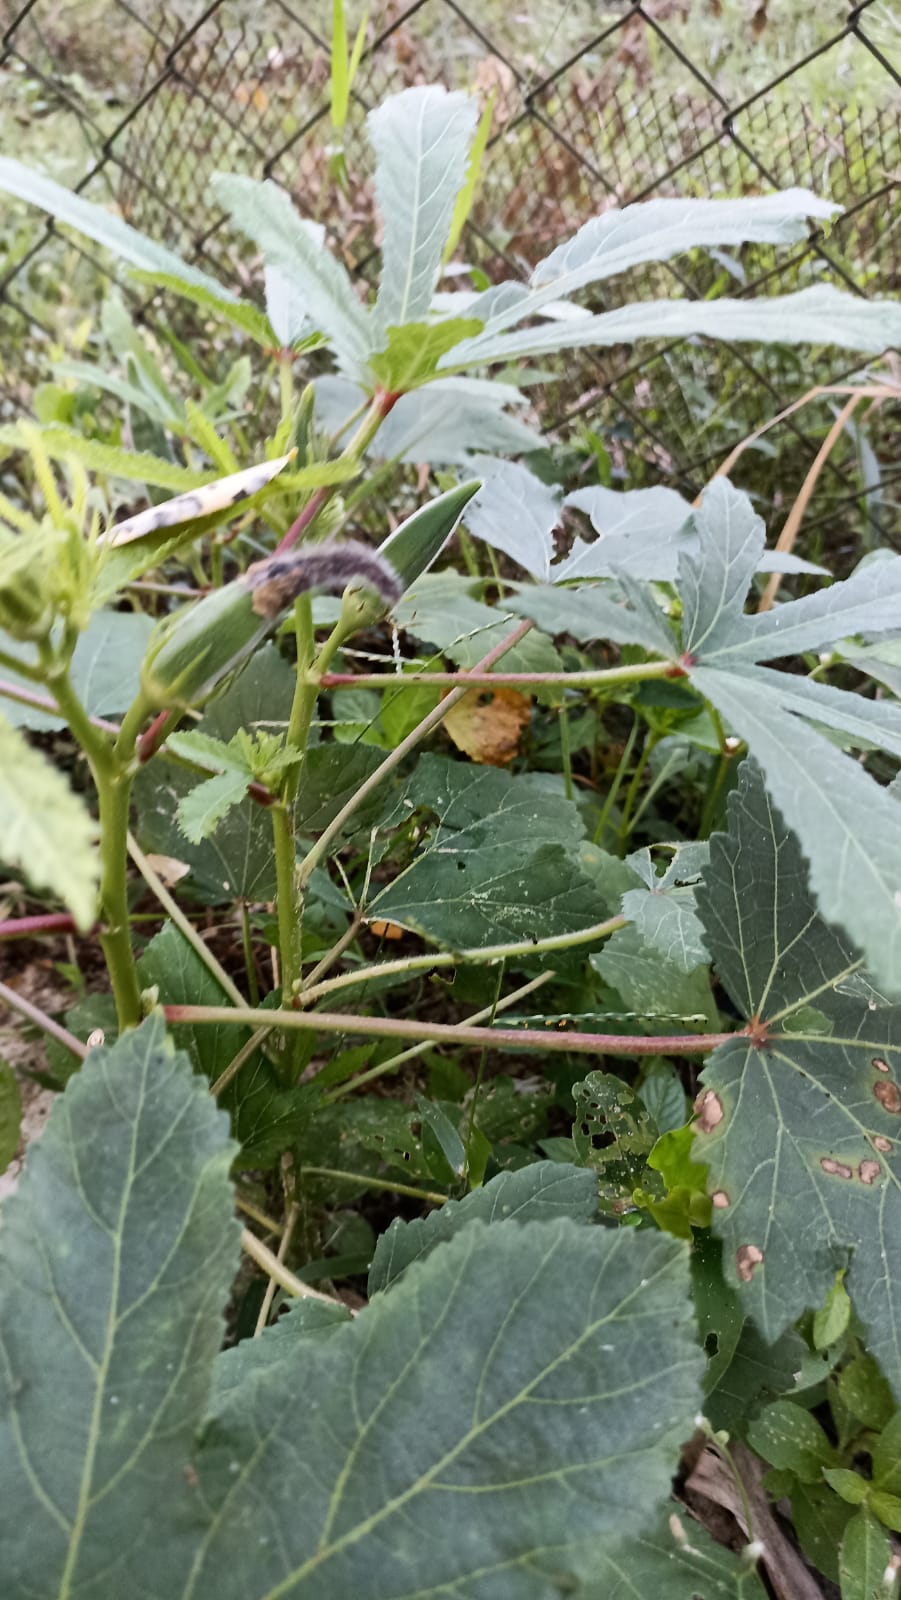
Label: Over-mature